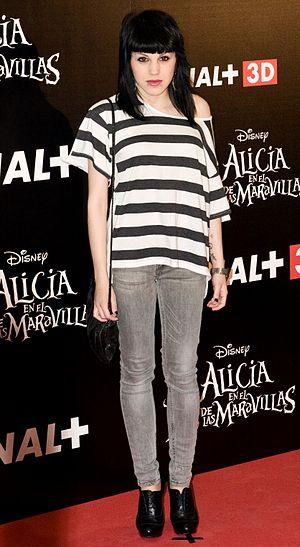
Ángela María Fernández González, née le 5 septembre 1990 à Palma de Majorque, est une actrice et chanteuse espagnole.